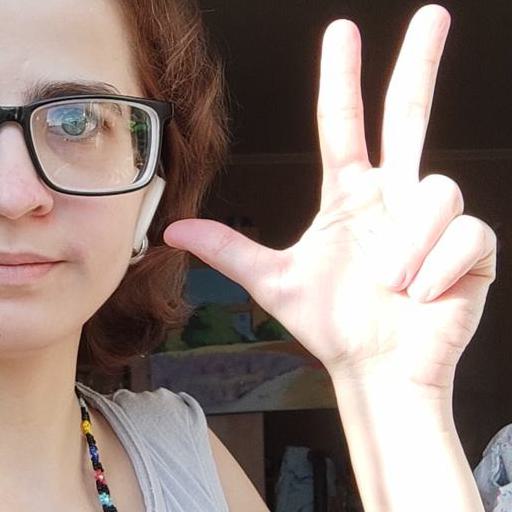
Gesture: three2